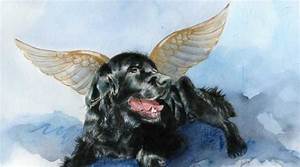
Label: dog